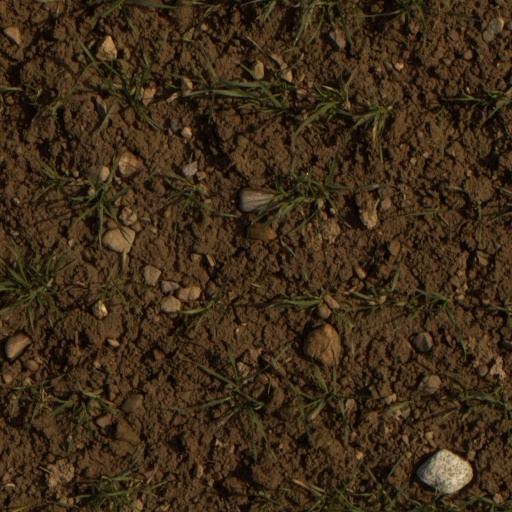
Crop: wheat